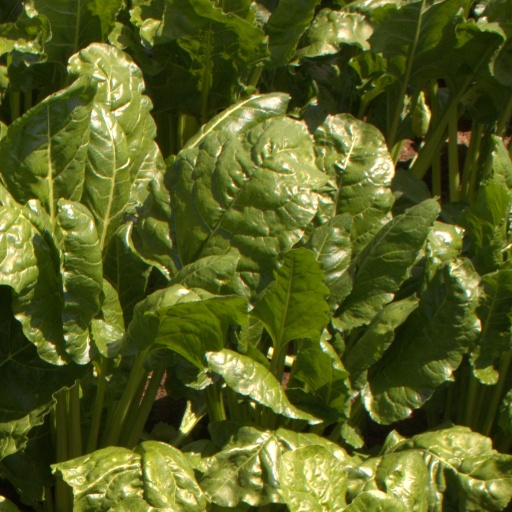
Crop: sugar beet